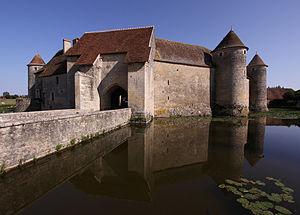
Château médiéval et fief de Jules Hardouin-Mansart aux XVIIᵉ et XVIIIᵉ siècles, le château de Sagonne est situé sur la commune de Sagonne, dans la vallée de Germigny, à 45 km au sud-est de Bourges.
Cet article recense les monuments historiques français classés en 1914.
Cet article recense les monuments historiques du Cher, en France.